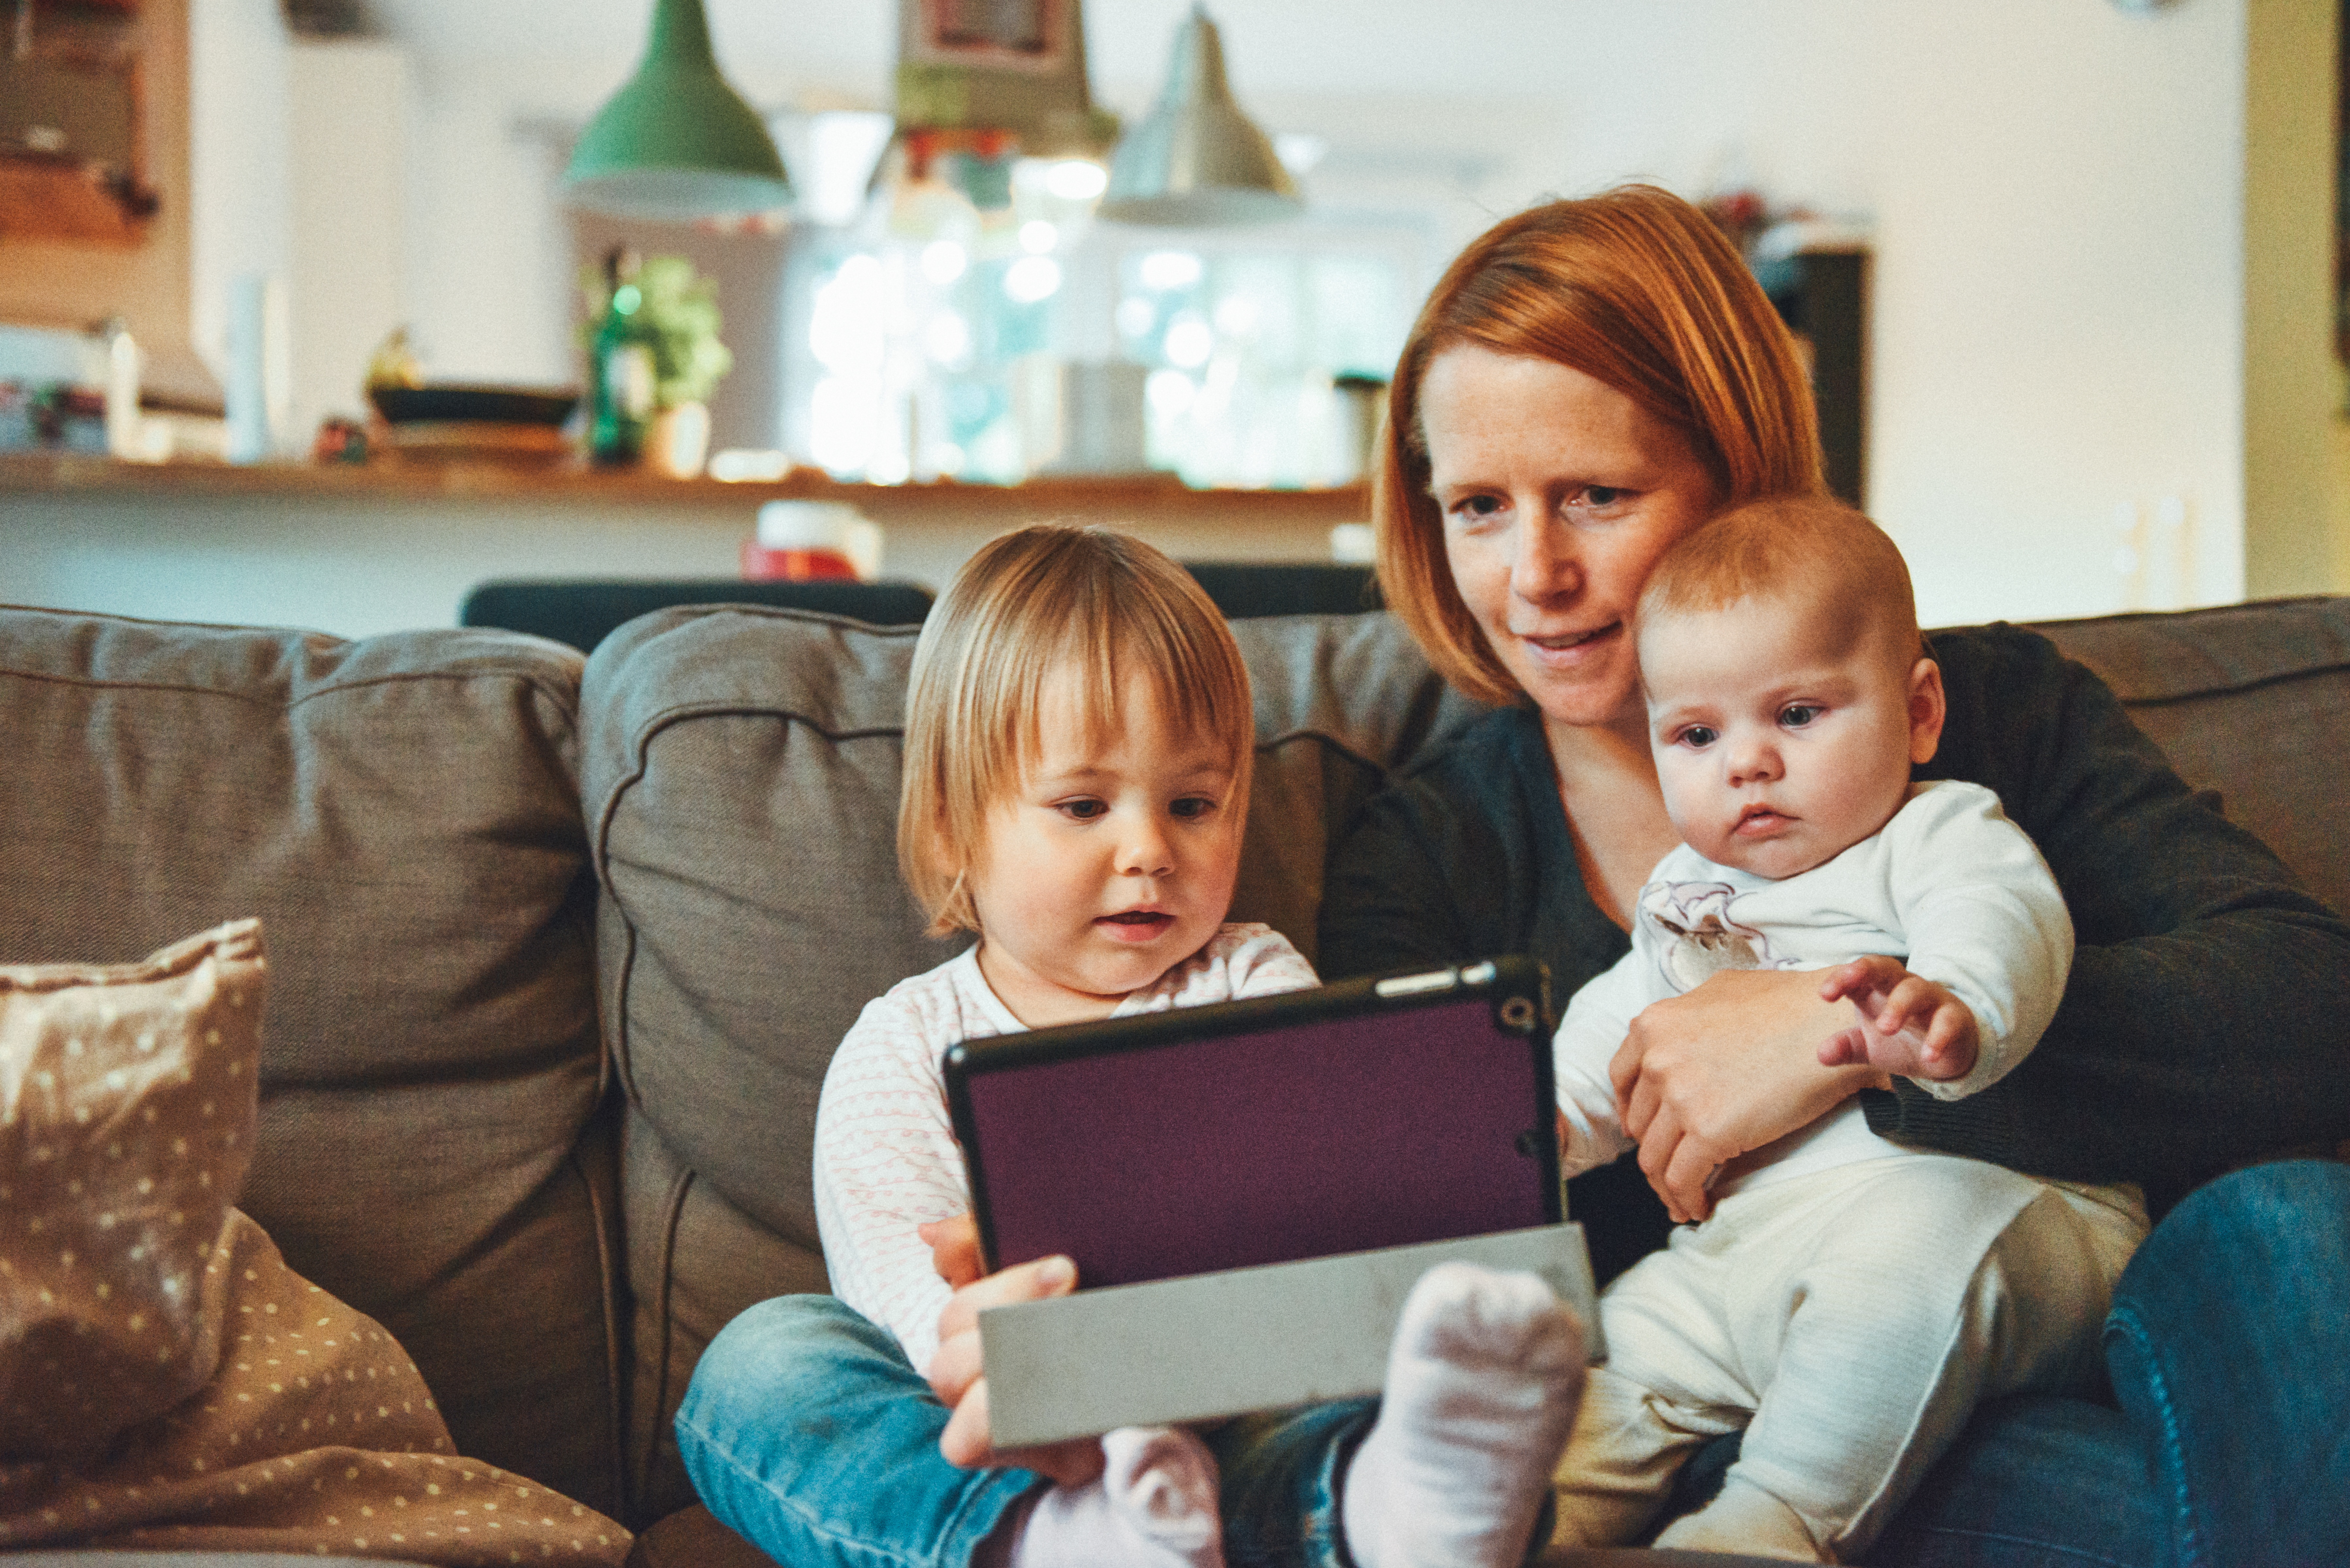
person, people, kid, child, baby, conversation, family, children, mother